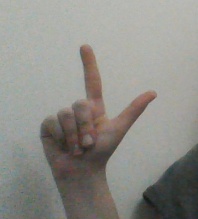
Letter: laam